Platyrhopalopsis melleii

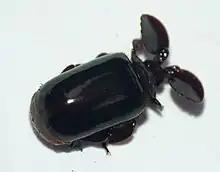
A live specimen

The larvae have been found in the nests of "Carebara diversus" (formerly "Pheidologeton diversus"). The adults have a stridulatory organ of the thorax–femur involving the movement of the mesofemur (scraper) against the metasternum (file). They use the vibrations to communicate with ants and possibly for mate recognition and courtship. The larvae have a disc at the caudal end that is bent over the head and thought to be involved in communication with ants.